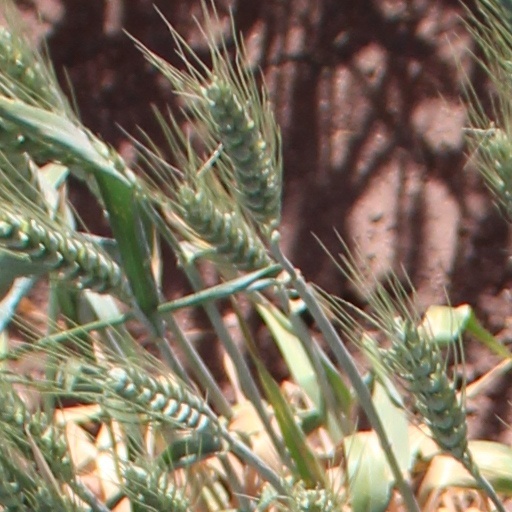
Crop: wheat